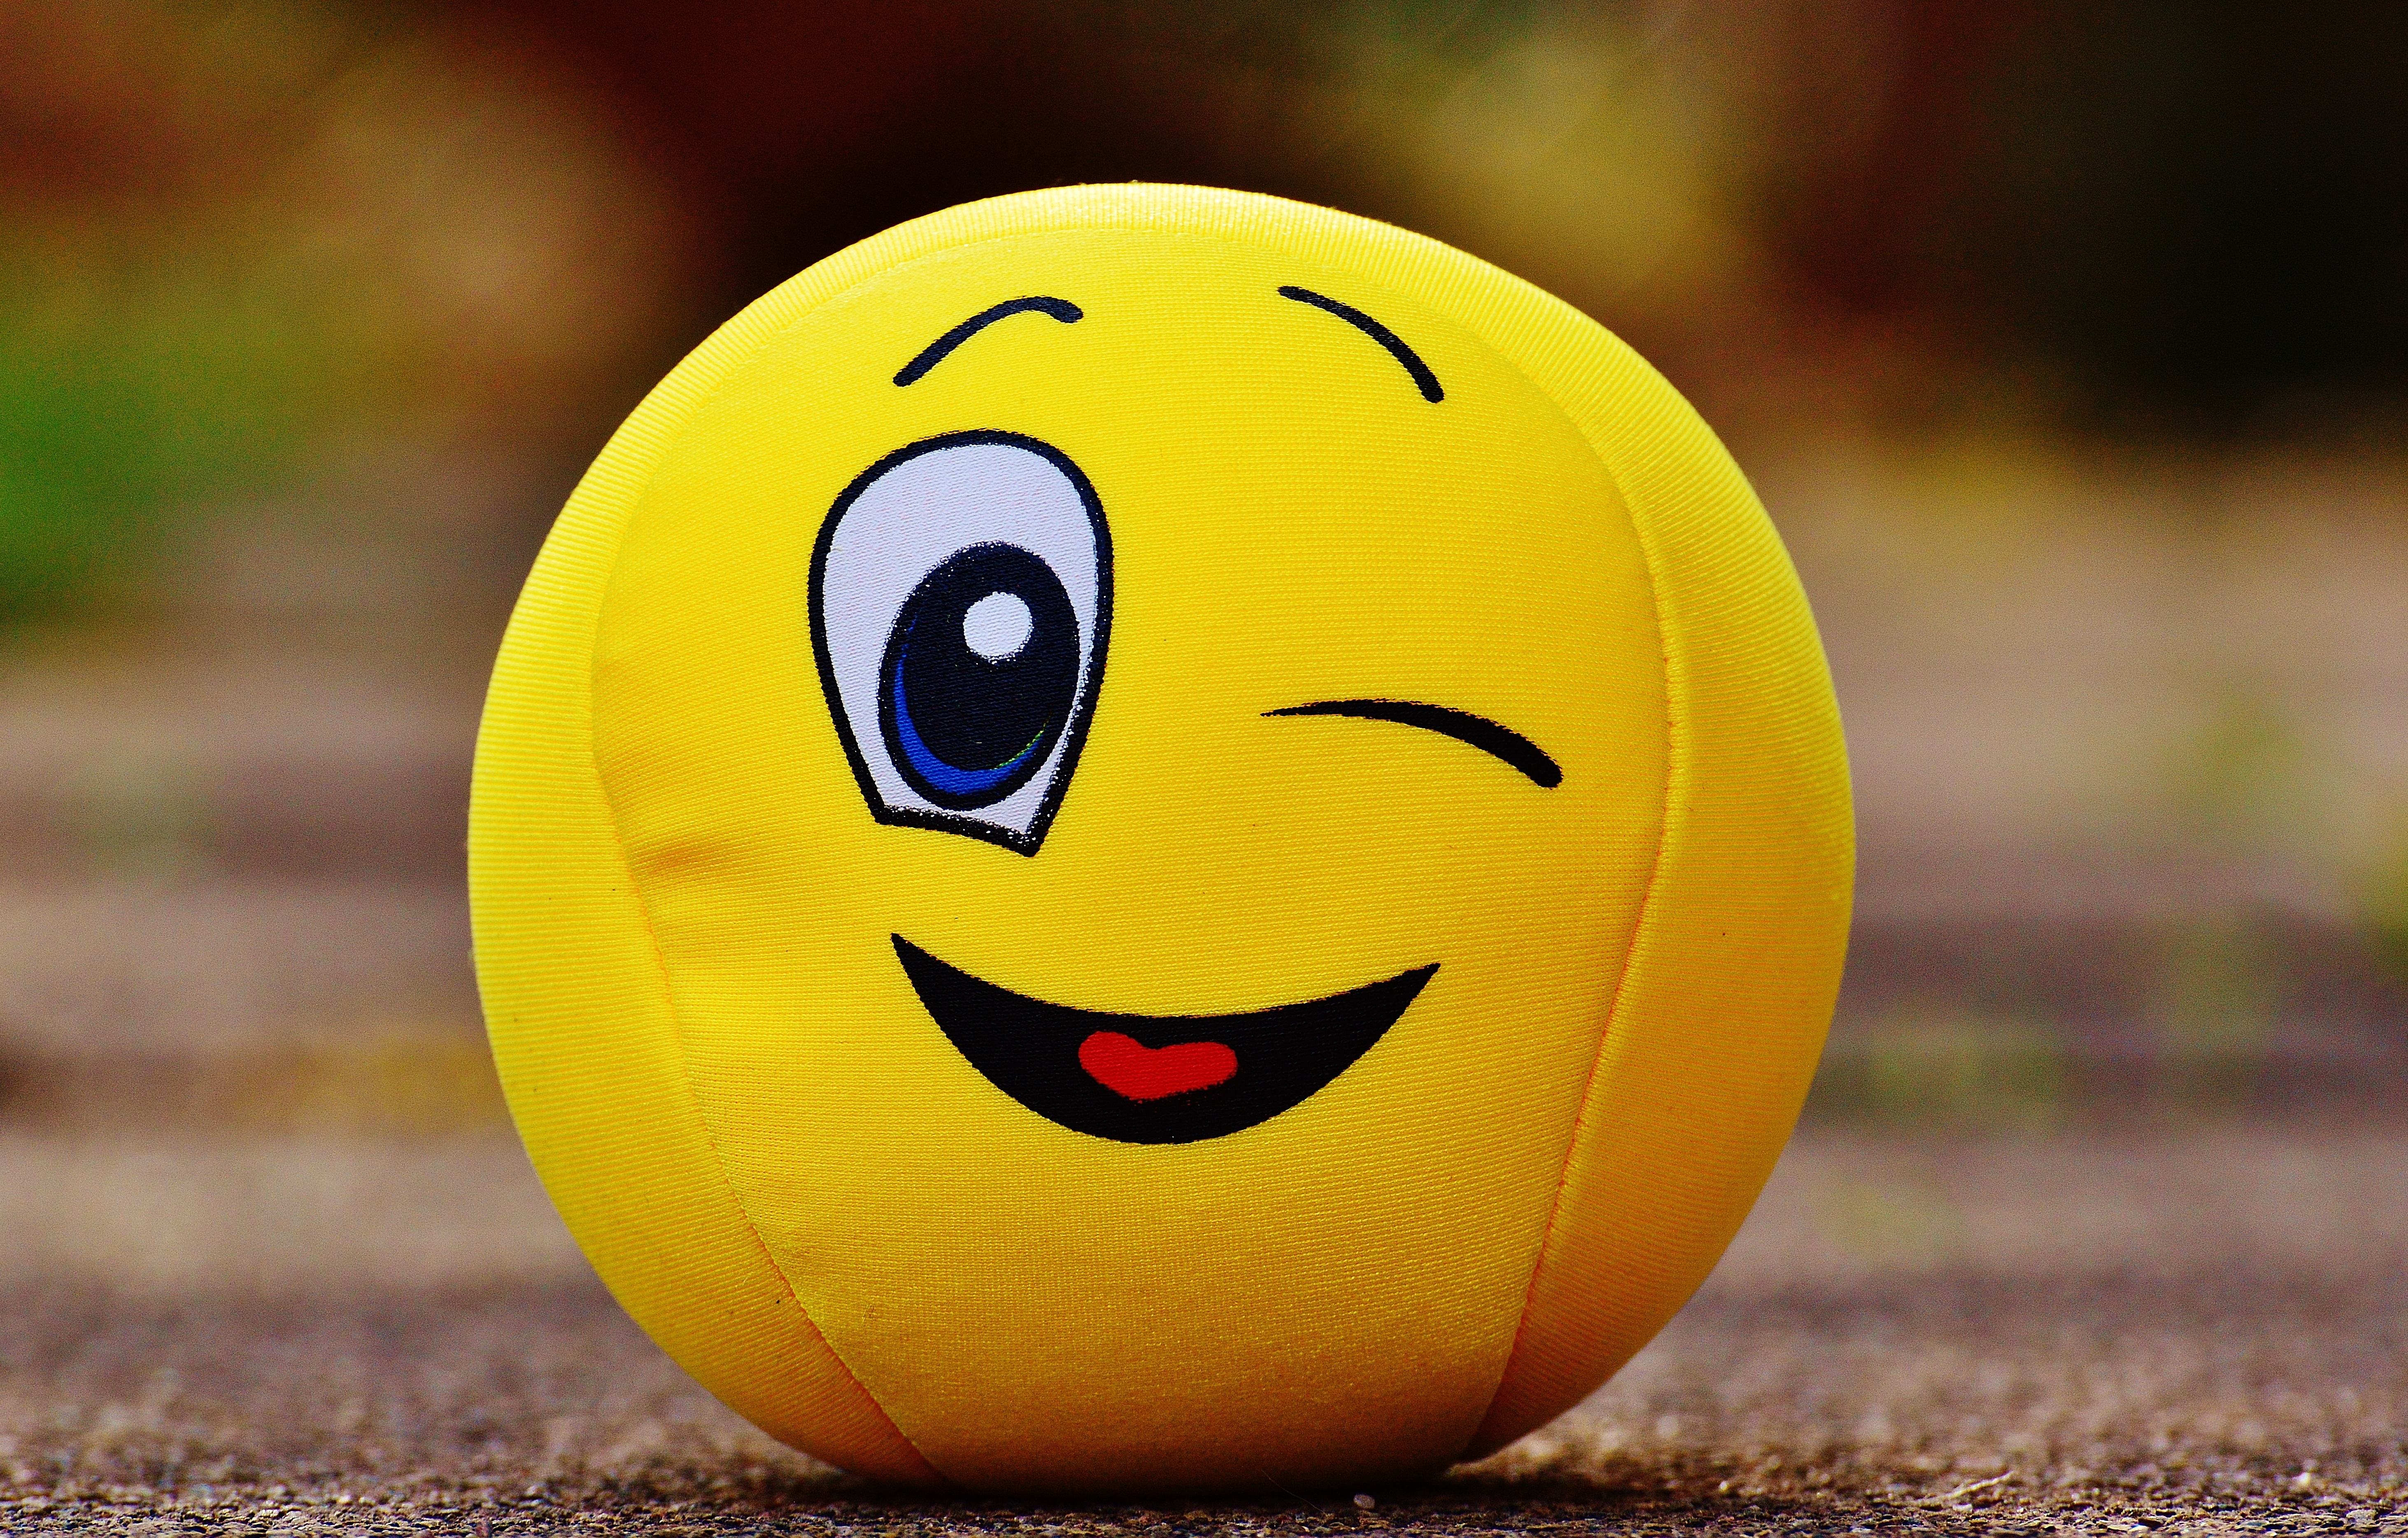
sweet, cute, yellow, fabric, face, fun, ball, funny, friendly, wink, smiley, themselves